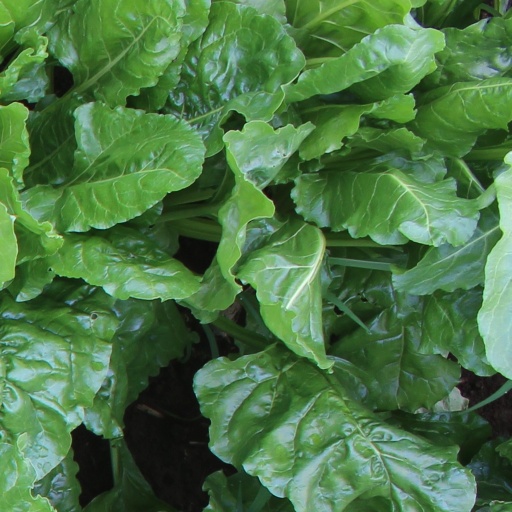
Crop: sugar beet